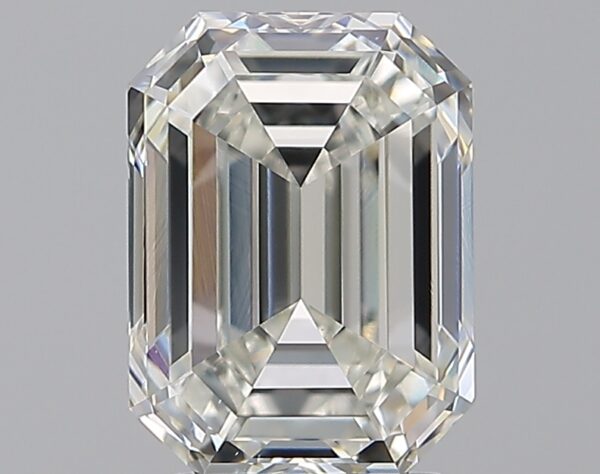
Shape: emerald
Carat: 3
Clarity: VVS2
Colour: I
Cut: EX
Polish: EX
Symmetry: EX
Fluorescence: ST
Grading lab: GIA
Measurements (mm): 9.39 x 6.95 x 4.65